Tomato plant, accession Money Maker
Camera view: horizontal (90 deg, fisheye); turntable rotation: 30 degrees
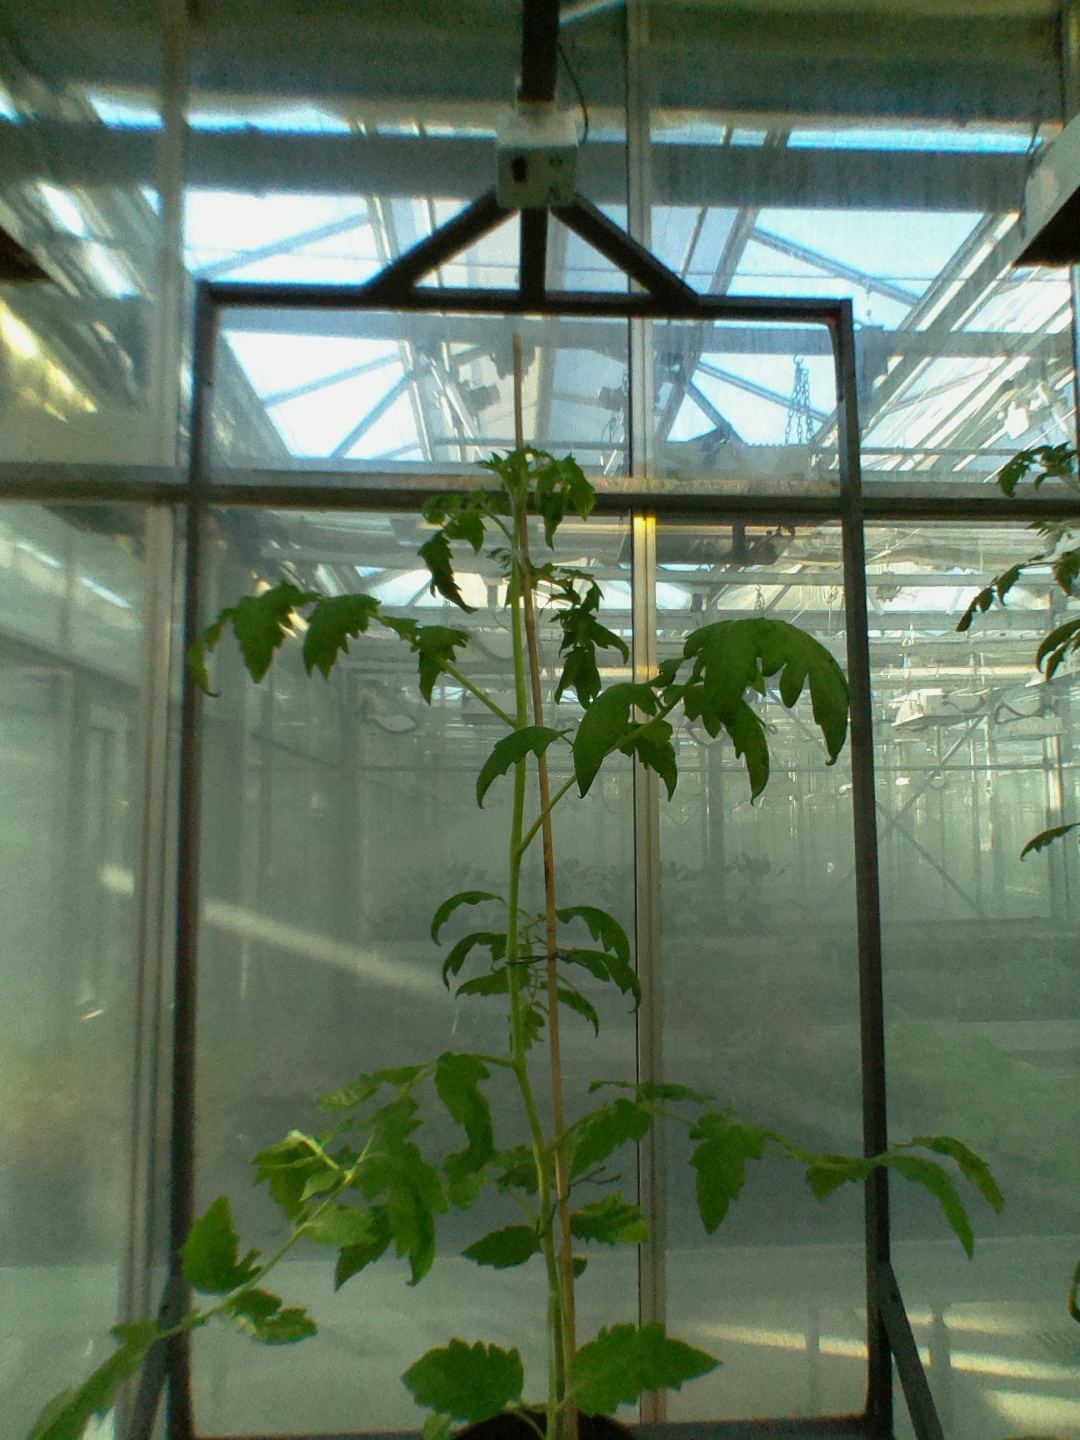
BBCH growth stage 53: 3 inflorescences visible